Capdenac station

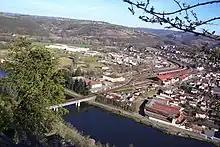
Capdenac station

Capdenac is a railway station in Capdenac-Gare, Occitanie, France. The station opened in 1858 and is on the Brive–Toulouse (via Capdenac), Capdenac–Rodez and Cahors–Capdenac railway lines. The station is served by Intercités de nuit (night train) and TER (local) services operated by SNCF.